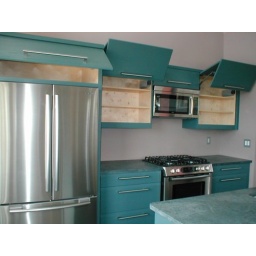
Nice flipper doors on the wall cabinets in the kitchen.